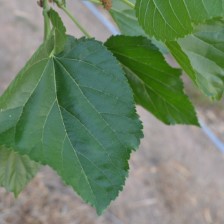
Variety: ChiangMaiBuriram60